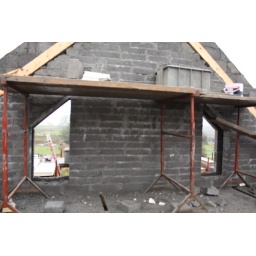
2 windows in bedroom